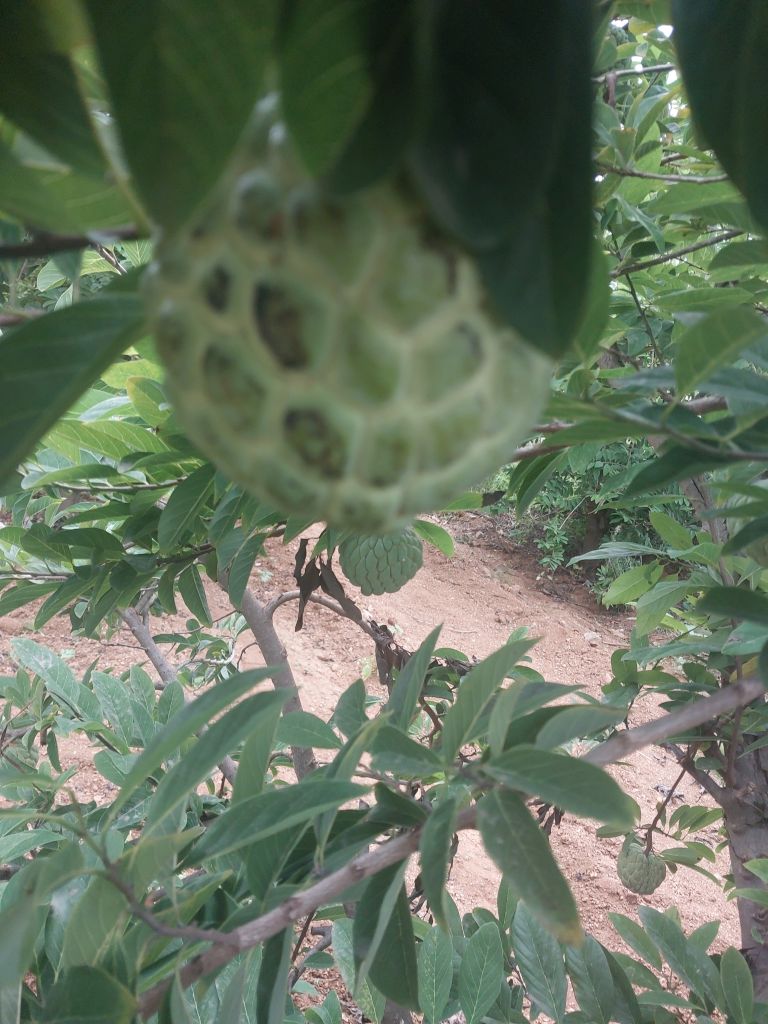
Disease label: Leaf spot on fruit